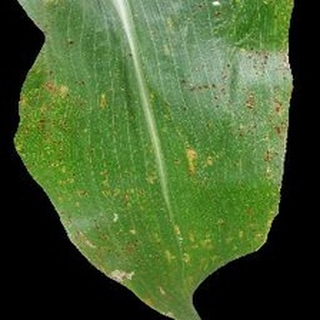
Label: corn_common_rust